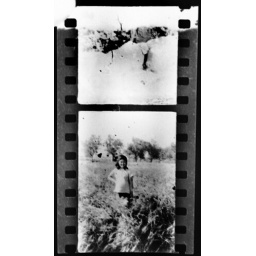
Negative strips found on the road around Balitai Lu around the Tianjin TV tower.Dated to be roughly the time of the Cultural Revolution.